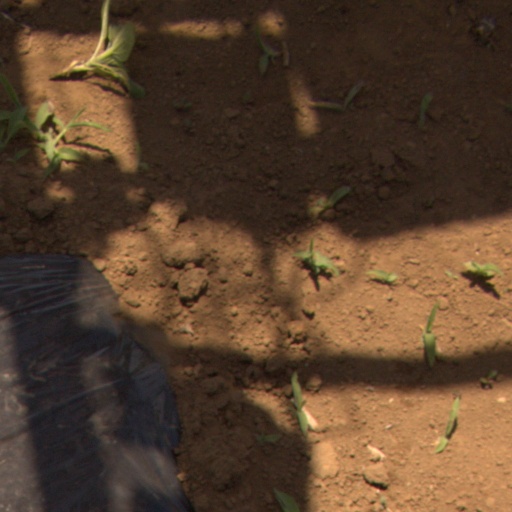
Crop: Jerusalem artichoke